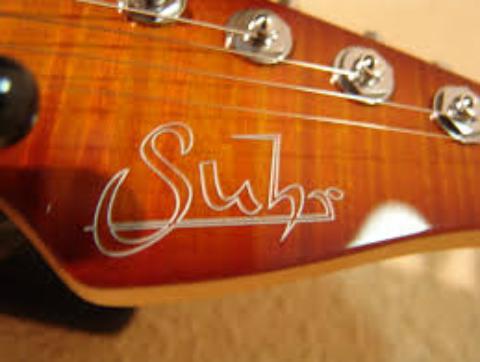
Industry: Leisure